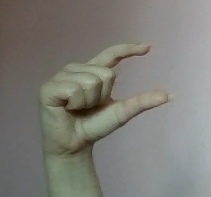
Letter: dal